Marcia Fudge

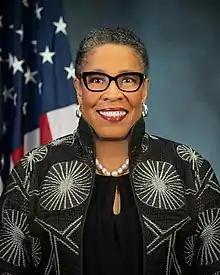
Official portrait, 2021

Marcia Louise Fudge (born October 29, 1952) is an American attorney and retired politician who served as the 18th United States secretary of housing and urban development from 2021 to 2024. A member of the Democratic Party, she served as the U.S. representative for from 2008 to 2021. The district included most of the black-majority precincts between Cleveland and Akron.